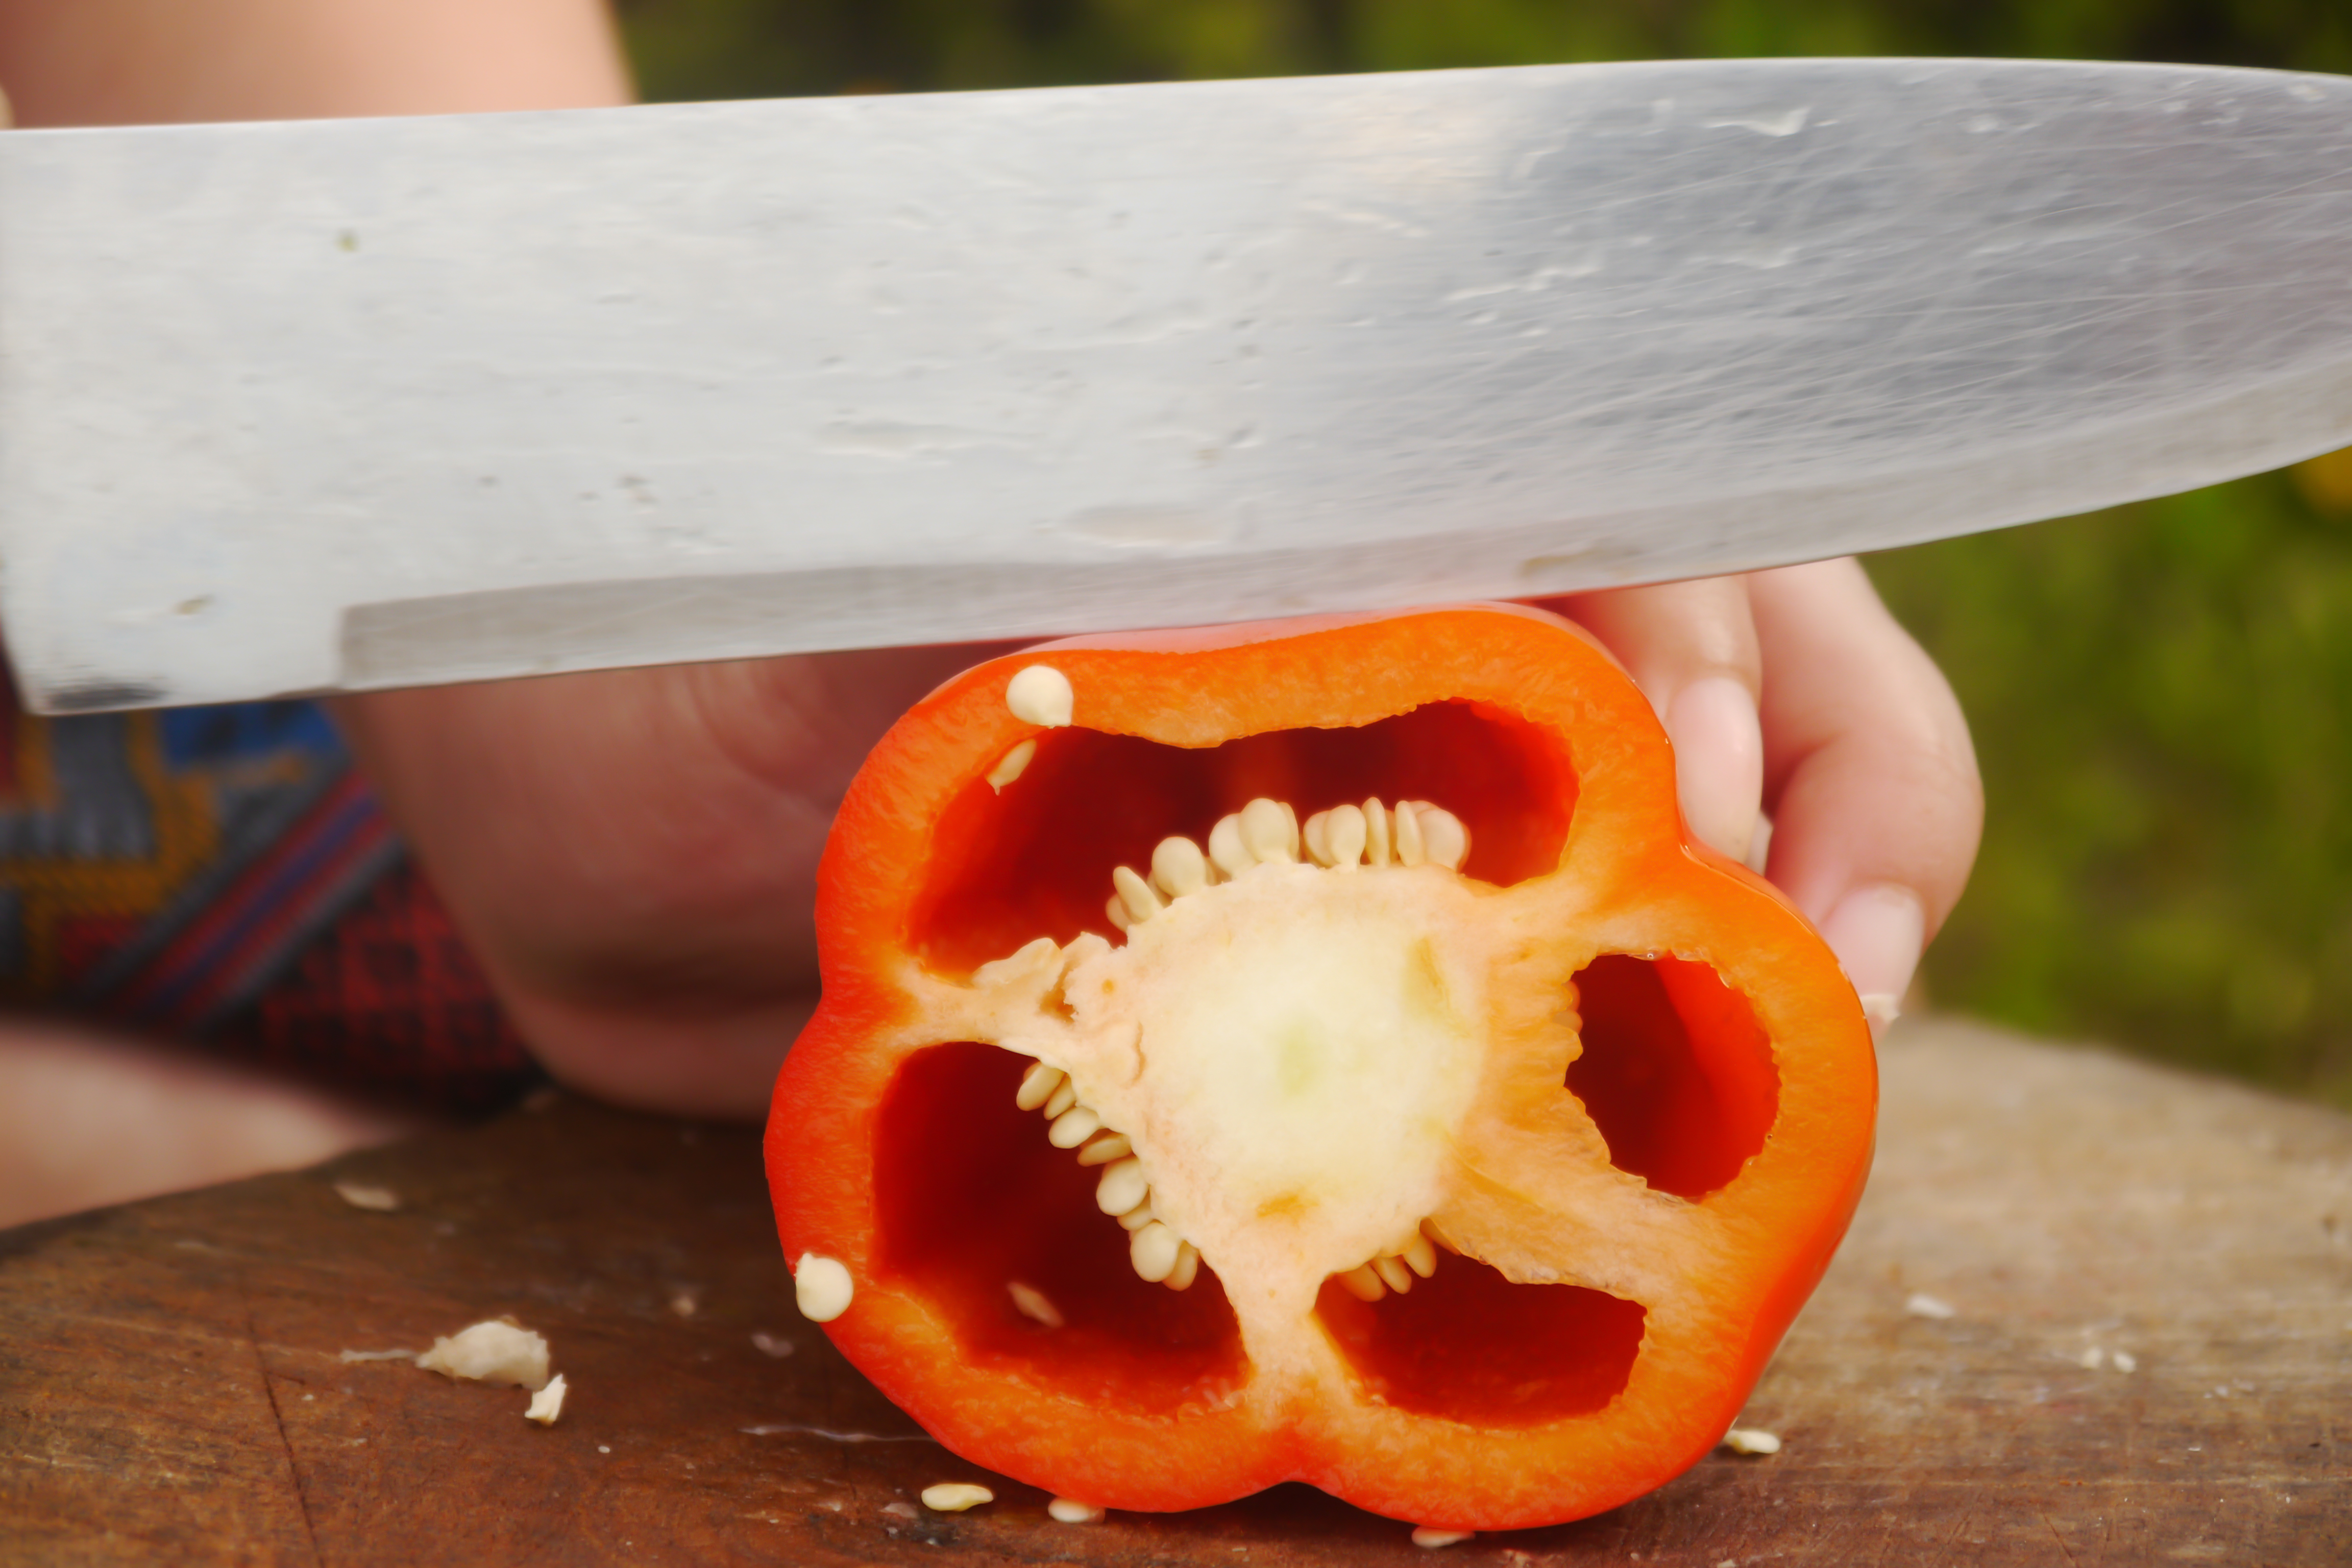
background, board, chopping, color, colorful, cooking, cutting, diet, eating, food, fresh, green, hand, healthy, home, isolated, kitchen, knife, lifestyle, lunch, making, red, salad, tomato, top, vegetable, vegetables, vegetarian, view, white, woman, orange, bell pepper, capsicum, plant, bell peppers and chili peppers, fruit, nightshade family, paprika, vegetarian food, produce